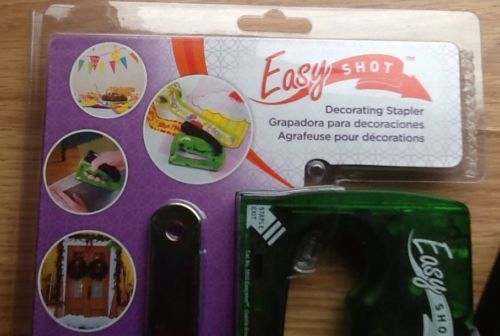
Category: stapler